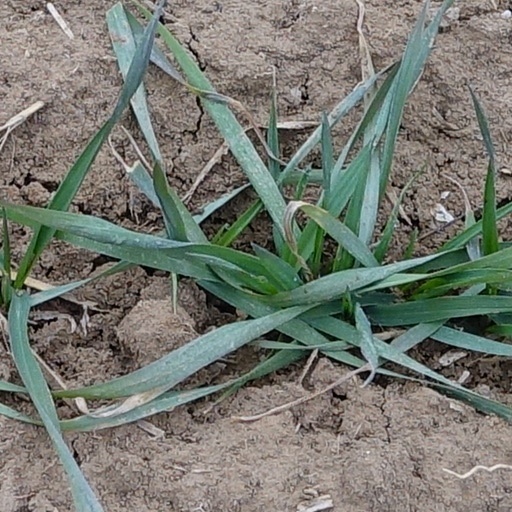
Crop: wheat